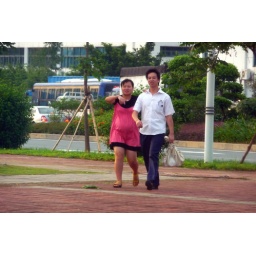
Couple walking in the street Changping Guandong China